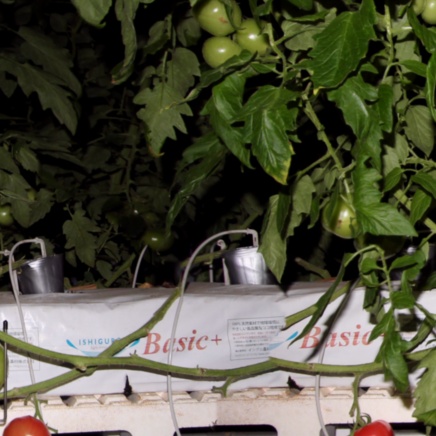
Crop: tomato